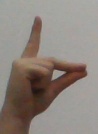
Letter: ta